Nephritic syndrome

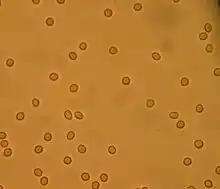
Hematuria (one of the symptoms of "Nephritic syndrome"

Historically, nephritic syndrome has been characterized by blood in the urine (hematuria), high blood pressure (hypertension), decreased urine output <400 ml/day (oliguria), red blood cell casts, pyuria, and mild to moderate proteinuria. If the condition is allowed to progress without treatment, it can eventually lead to azotemia and uremic symptoms. This constellation of symptoms contrasts with the classical presentation of nephrotic syndrome (excessive proteinuria >3.5 g/day, low plasma albumin levels (hypoalbuminemia) <3 g/L, generalized edema, and hyperlipidemia).